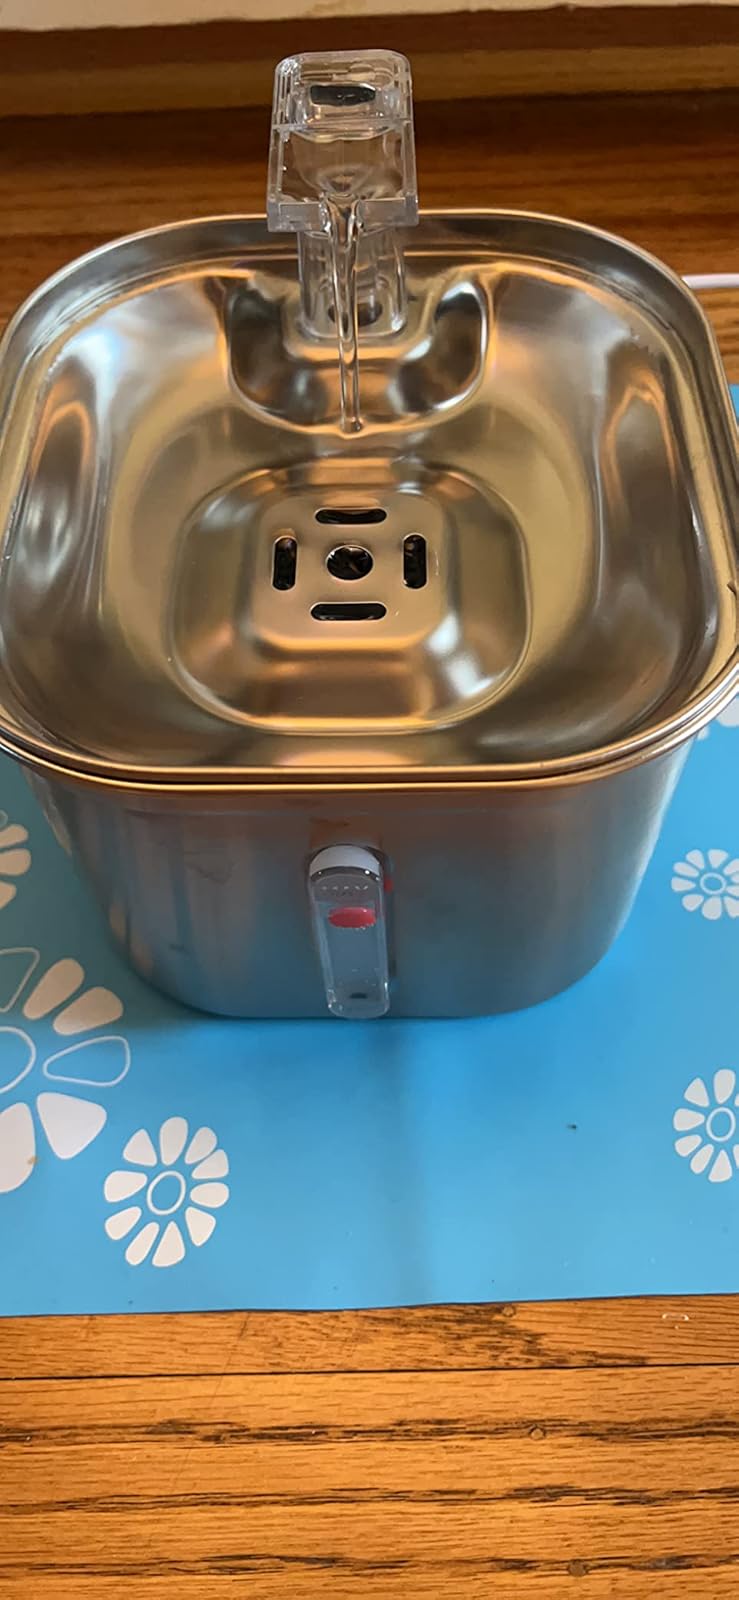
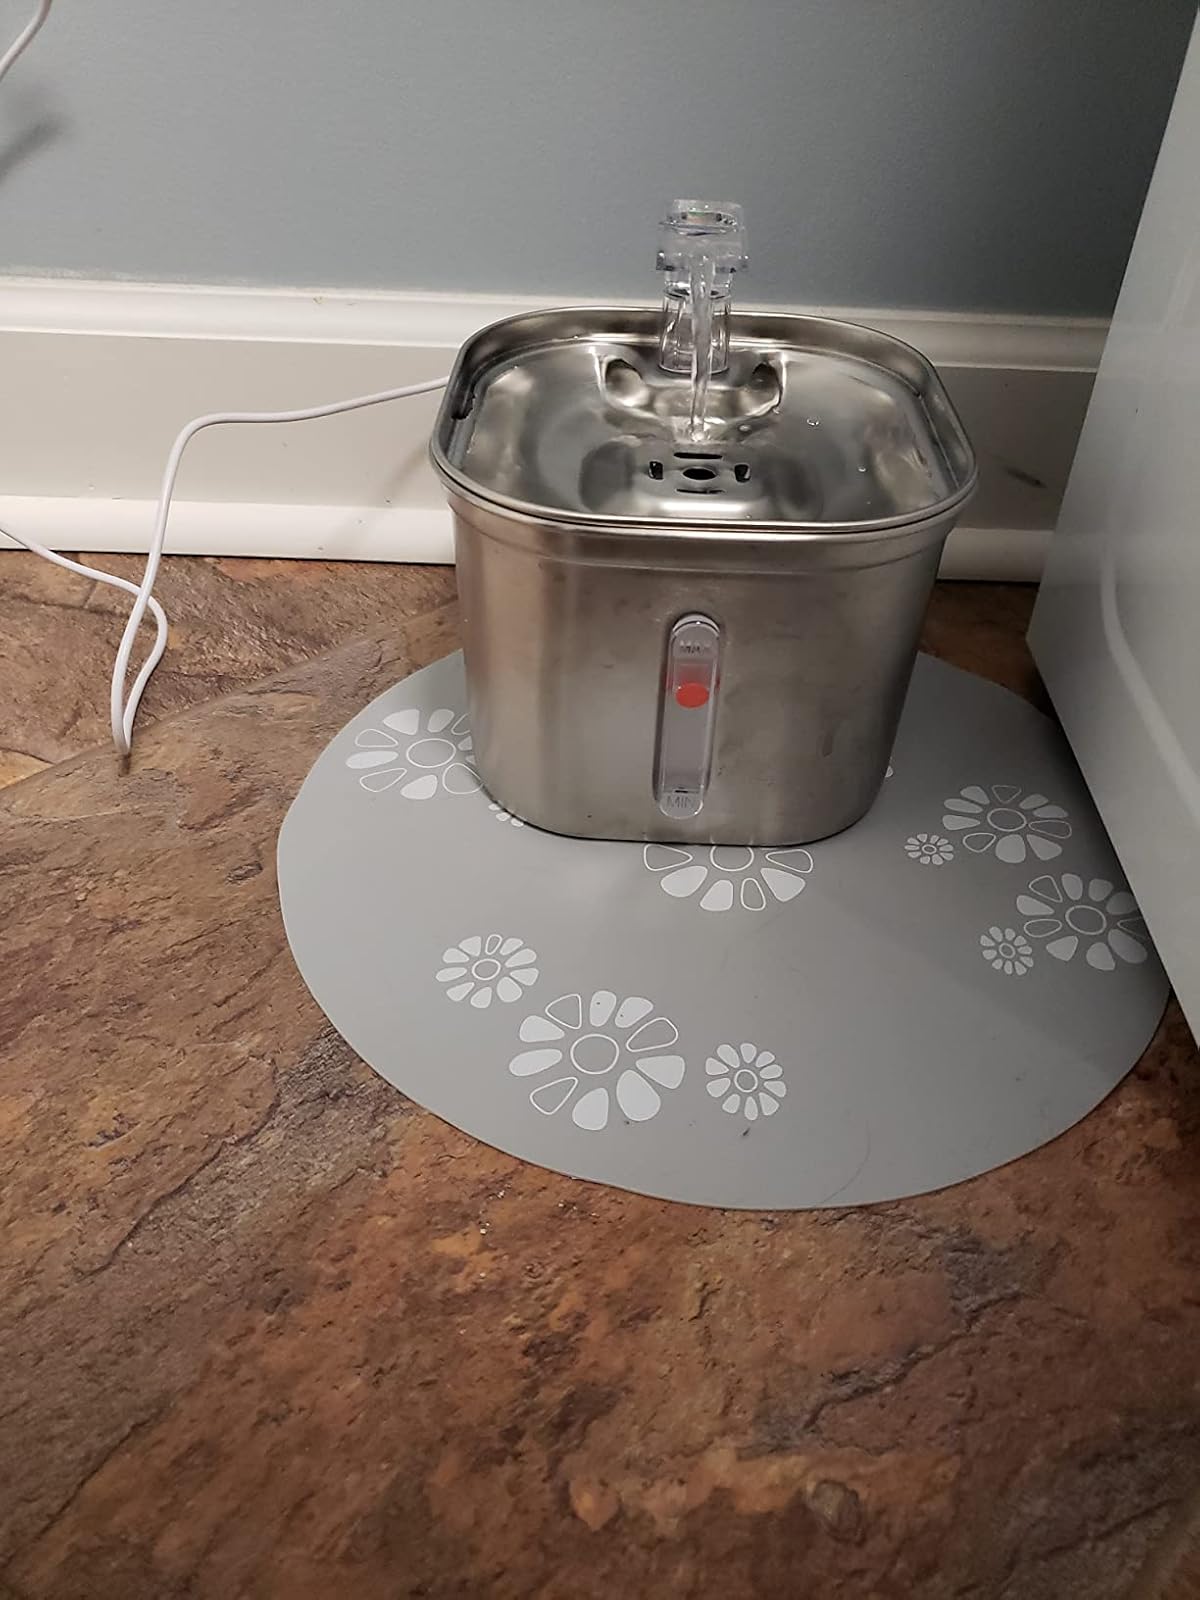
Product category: items_bowl
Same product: yes